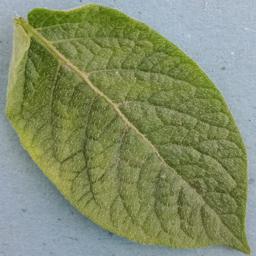
Label: Potato___Healthy